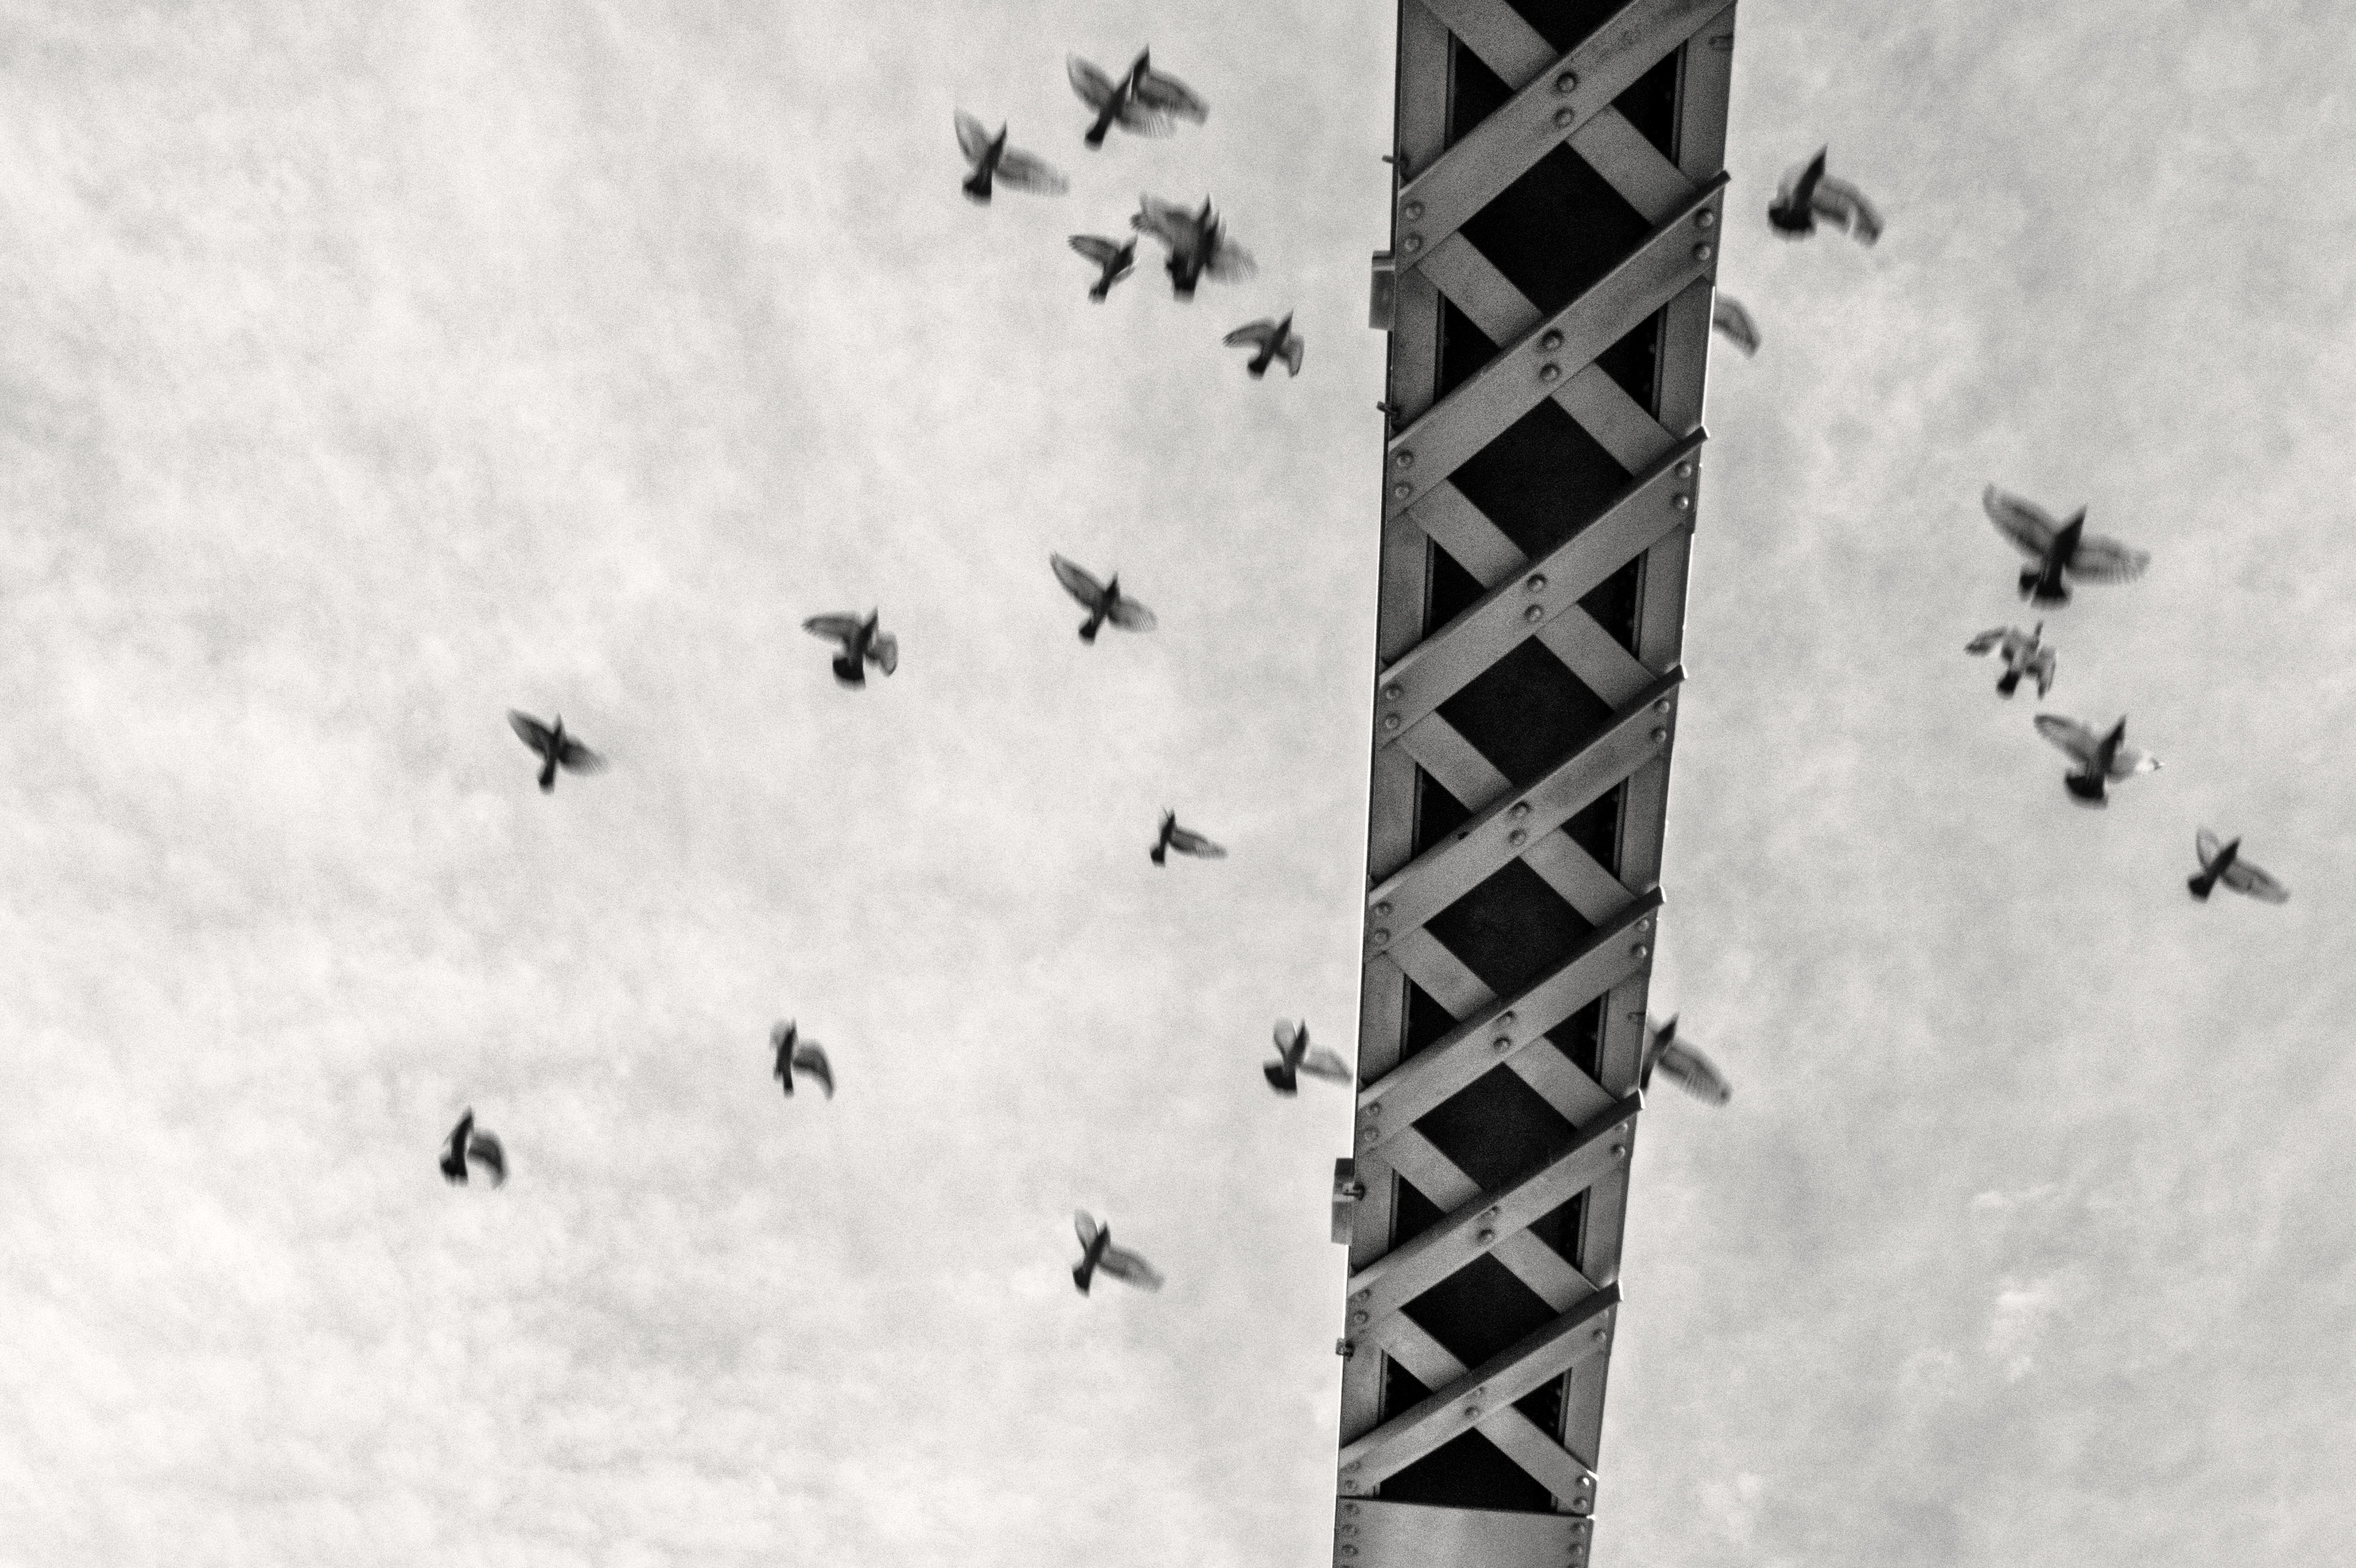
snow, bird, wing, black and white, sky, white, line, black, monochrome, birds, 2016, symmetry, towerbridge, shape, 366, monochrome photography, atmosphere of earth, perching bird